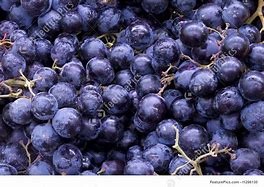
Label: grape